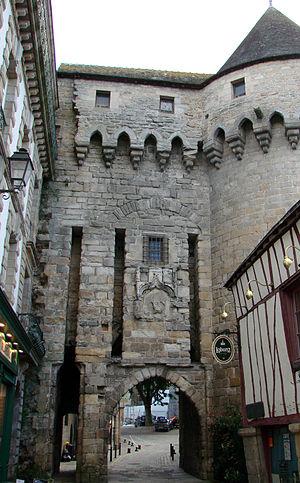
La commune française de Vannes, dans le Morbihan compte au total 281 monuments classés ou inscrits à l'inventaire des monuments historiques. 37 d'entre eux sont des monuments immobiliers, plaçant la commune à la 83ᵉ place des communes les plus riches en France ; les 244 autres inventoriés le sont au sein de la base des objets mobiliers.
Les remparts de Vannes sont les fortifications érigées entre les IIIᵉ et XVIIᵉ siècles pour protéger la ville de Vannes dans le département du Morbihan en France. Fondée par les Romains à la fin du Iᵉʳ siècle av. J.-C. sous le règne d’Auguste, la civitas Venetorum se voit contrainte de se protéger derrière un castrum à la fin du IIIᵉ siècle, alors même qu'une crise majeure secoue l’empire romain. Cette première enceinte demeure la seule protection de la cité pendant plus d’un millénaire. C’est à l’époque du duc Jean IV, à la fin du XIVᵉ siècle, que l’enceinte de la ville est réédifiée et étendue vers le sud pour protéger les nouveaux quartiers. Le duc veut faire de Vannes non seulement un lieu de résidence mais également une place forte sur laquelle il peut s’appuyer en cas de conflit. La superficie de la ville intra-muros est doublée et le duc adjoint à la nouvelle enceinte sa forteresse de l’Hermine.
Les Amis de Vannes est une association loi de 1901 qui œuvre à la protection et la mise en valeur du patrimoine de la ville de Vannes, préfecture du département français du Morbihan. Fondée le 5 janvier 1911 suite au projet de destruction de la porte Prison, plus ancien accès de la ville close, la Société des Amis de Vannes permet grâce à ses actions la sauvegarde de la porte et son classement aux monuments historiques. Suite à une cessation d'activités de l'association entre le début des années 1930 et 1957, une association loi de 1901 portant le nom d'Amis de Vannes est créée le 5 décembre 1957 à l'initiative de Francis Decker, maire de Vannes.